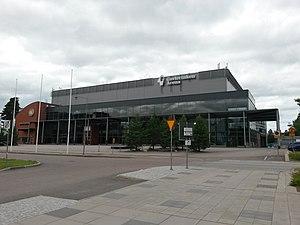
La Gavlerinken Arena est une patinoire de Gävle en Suède. Elle a été construite en 1967 sous le nom de Gavlerinken.